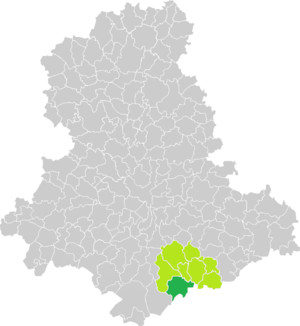
Carte de situation de la commune de Meuzac (en vert foncé) dans le votre Canton (en vert clair) sur une carte des communes de la Haute-Vienne
Meuzac est une commune française située dans le département de la Haute-Vienne, en région Nouvelle-Aquitaine.